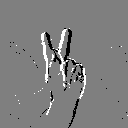
ASL letter: k